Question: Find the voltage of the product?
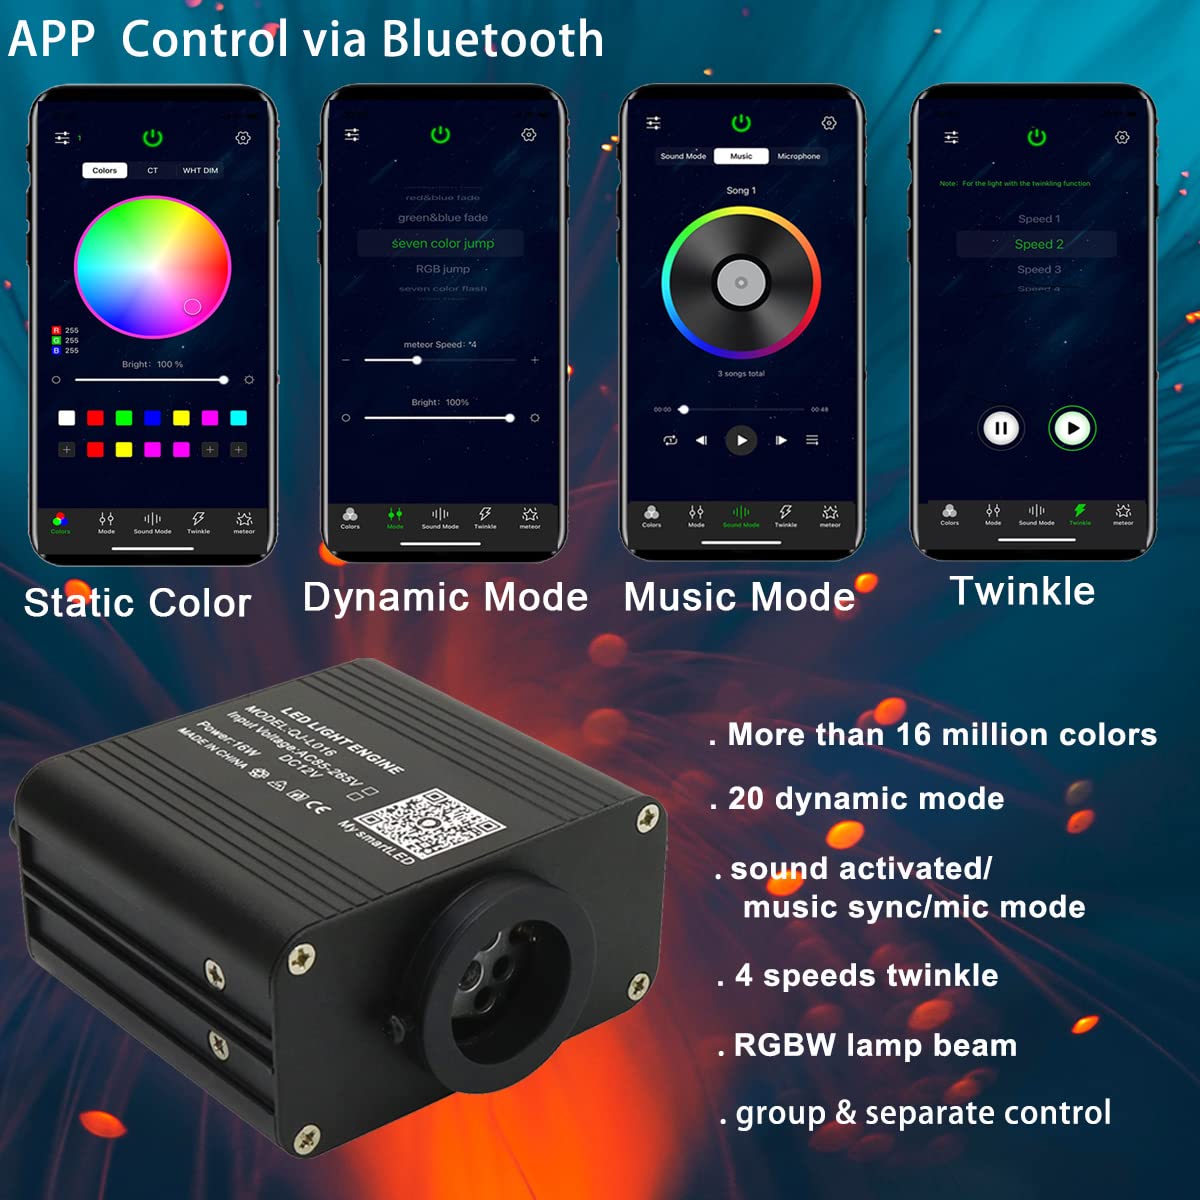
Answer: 12.0 volt